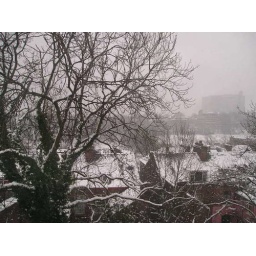
The view from my bedroom window in Sheffield